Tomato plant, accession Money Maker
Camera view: tilt-top (135 deg); turntable rotation: 240 degrees
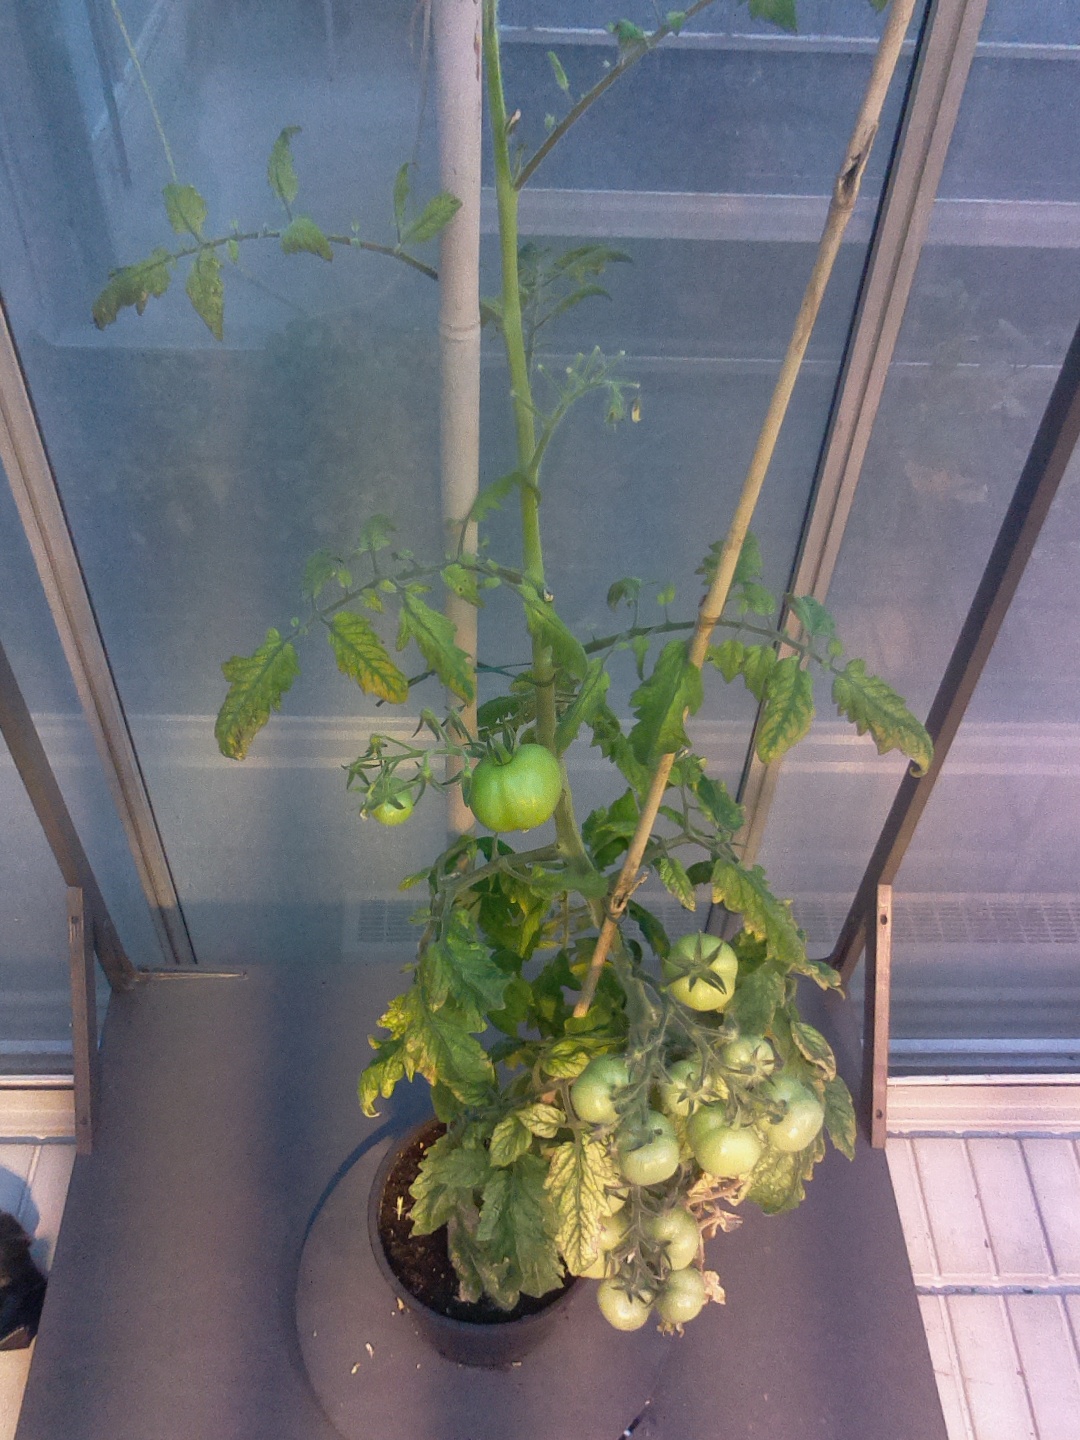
BBCH growth stage 76: 60%-70% of final fruit size